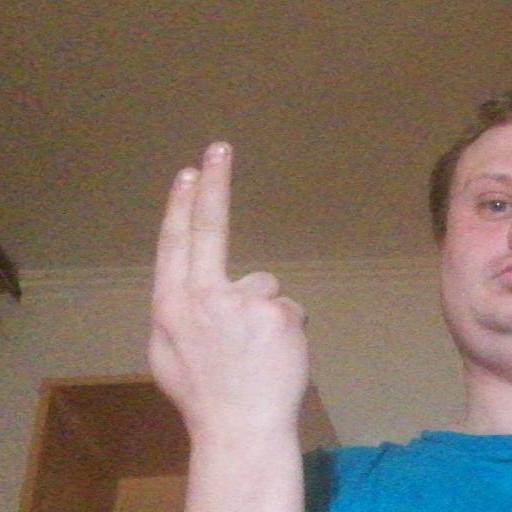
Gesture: two_up_inverted